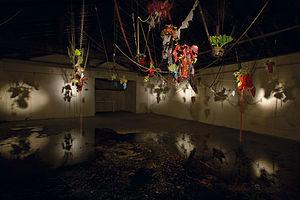
photographie réalisée lors de l'exposition ""Off Sight"" Paris Septembre 2008"
Irina Volkonski, née le 13 janvier 1974 à Kizliar, est une artiste russe, établie depuis 1997 à Paris.